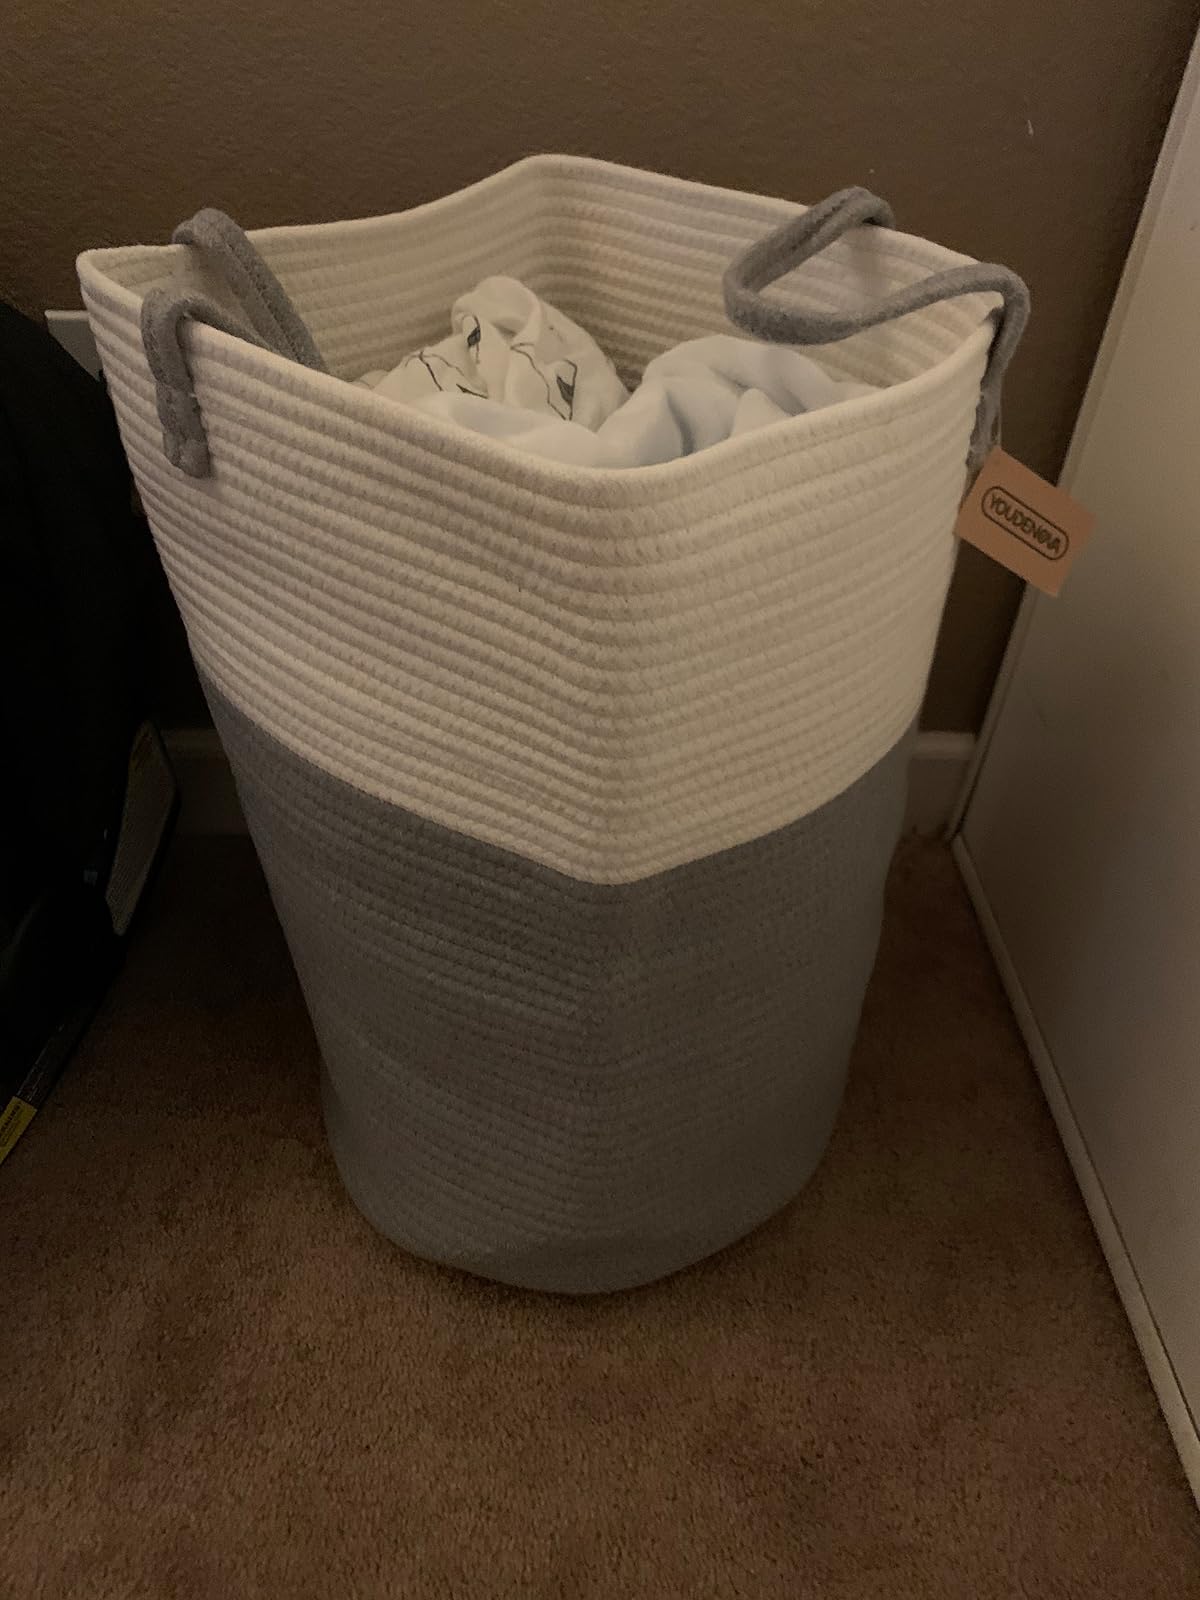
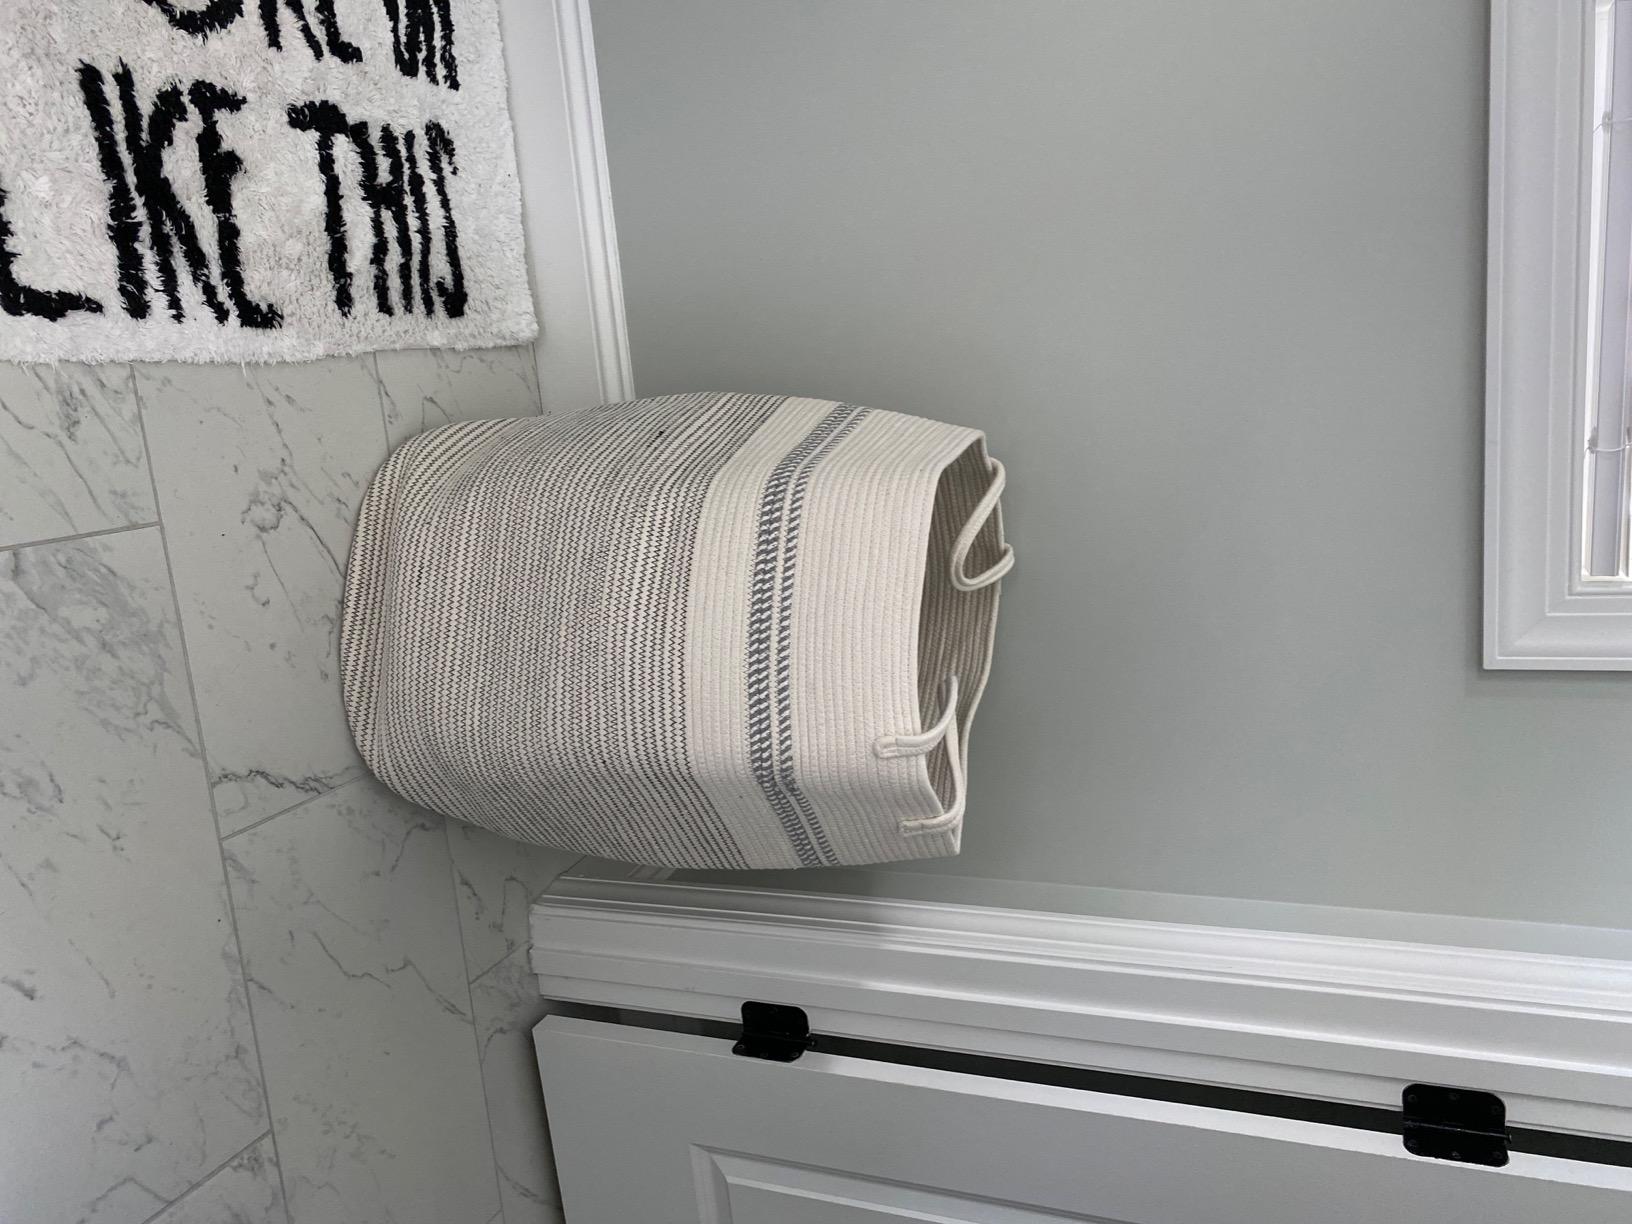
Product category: items_hamper
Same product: no